Ishii Kikujirō

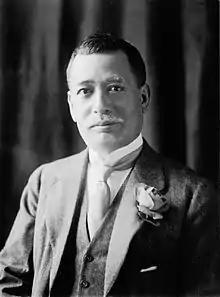
Ishii Kikujiro, 1918

Ishii is remembered for his efforts to improve Japan–United States relations during a period of increasing tension over China, and the racist treatment of Japanese living in the United States. His approach reflected his strong belief that good relations between the United States and Japan were essential for Japan's future economic and political growth. As special envoy to the United States from 1917 to 1918, he negotiated the Lansing–Ishii Agreement, which was intended to defuse tension between the two nations, but was limited in its effectiveness due to the reluctance of either government to make any concessions. Ishii stayed on in the United States as ambassador from 1918 to 1919, attempting to reduce tensions created by the Siberian Intervention of Japanese forces into the Russian Far East as part of western support for White Russian forces against the Bolsheviks.